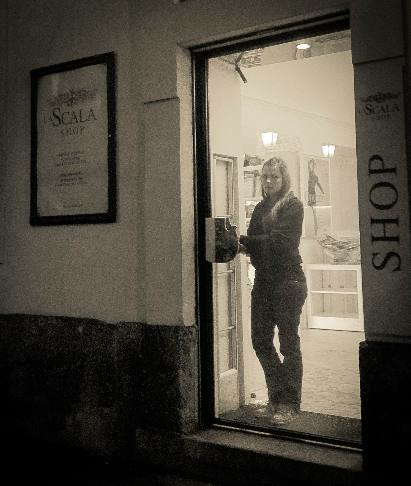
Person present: Yes